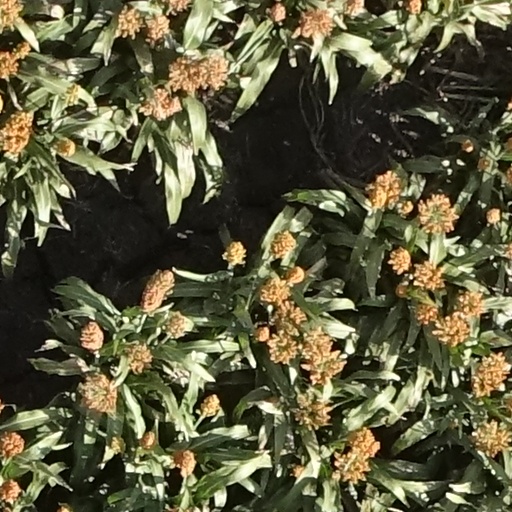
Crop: sorghum